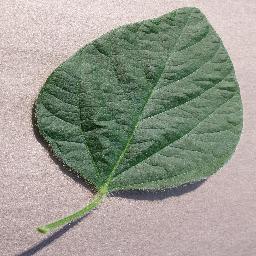
Label: Soybean___healthy